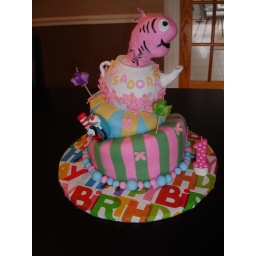
pamcakes cat in the hat